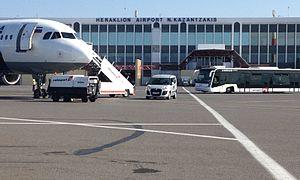
Aéroport d'Héraklion en Crète.
L’aéroport international d’Héraklion Níkos-Kazantzákis, ou simplement aéroport international Níkos-Kazantzákis est un aéroport situé en Crète.